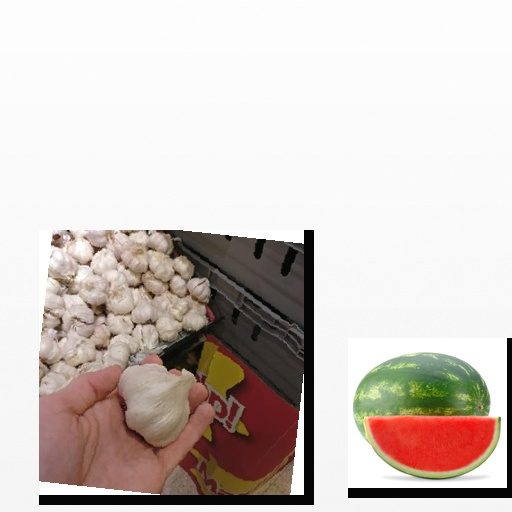
Food items: watermelon, garlic